Unusual number

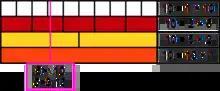
Demonstration, with Cuisenaire rods, that the number 10 is an unusual number, its largest prime factor being 5, which is greater than √10 ≈ 3.16

In number theory, an unusual number is a natural number "n" whose largest prime factor is strictly greater than formula_1.